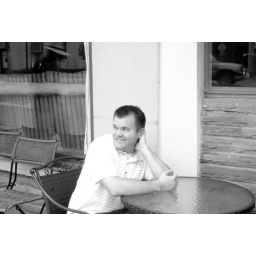
brad is sitting at a table outside a restaurant in manitou springs (6)